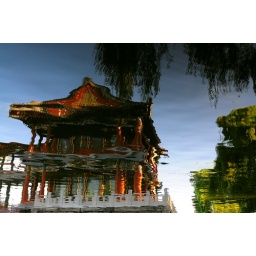
a chinese building reflection in the water reversed...